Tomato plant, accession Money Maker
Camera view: bottom (45 deg); turntable rotation: 300 degrees
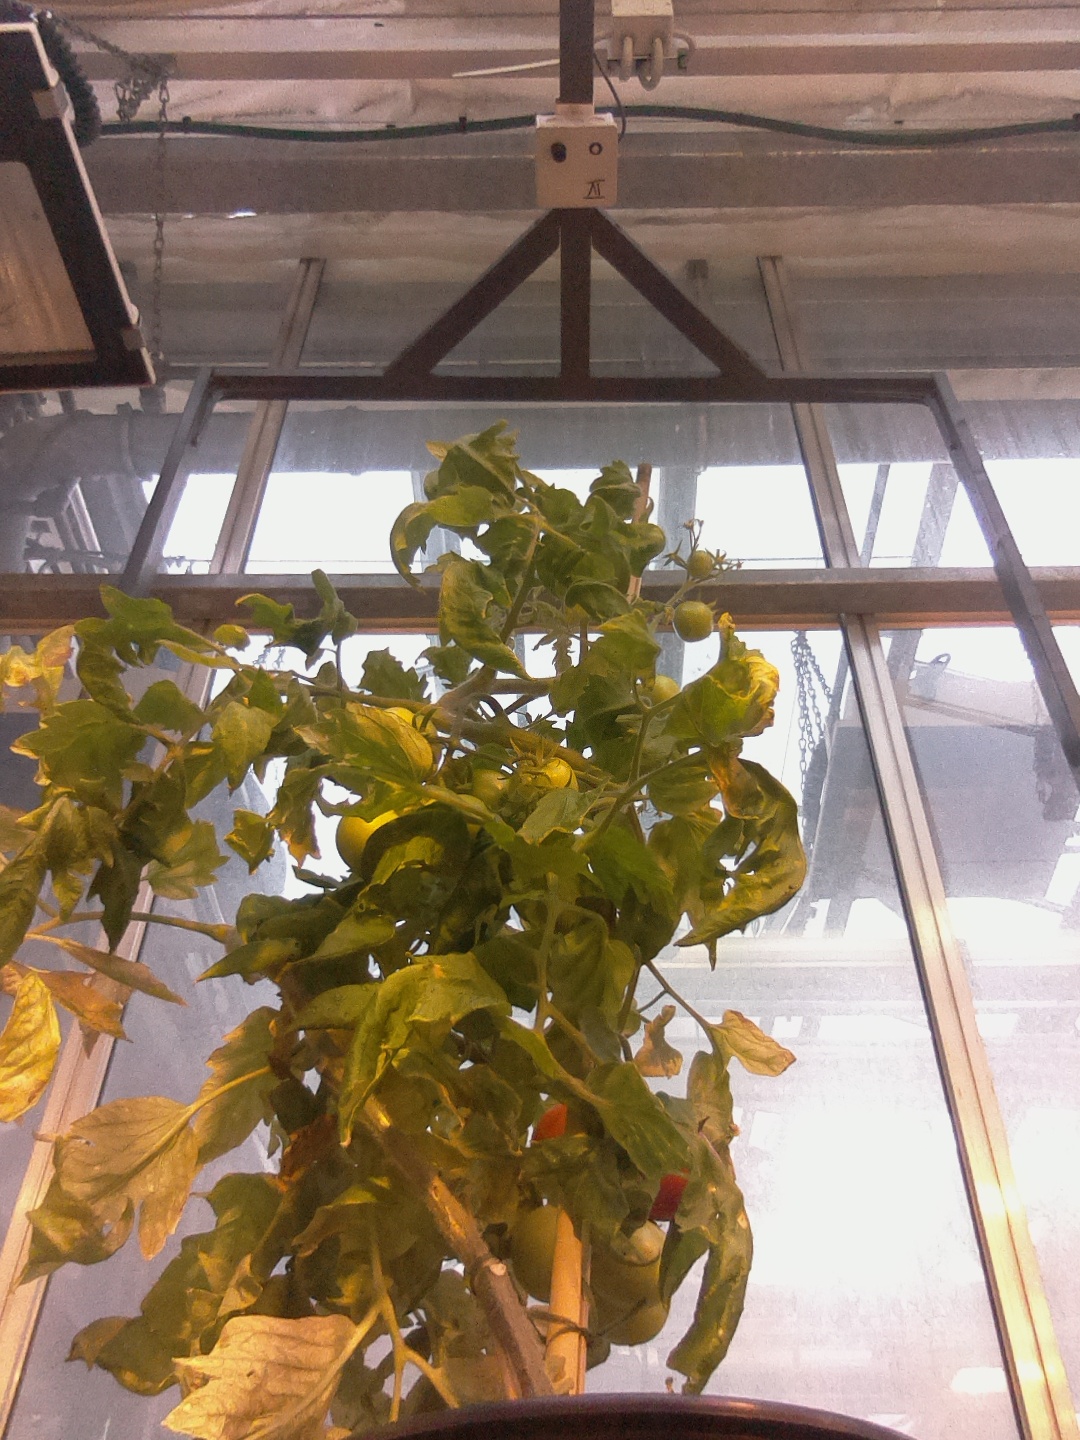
BBCH growth stage 82: 20%-30% of fruits show typical fully ripe color